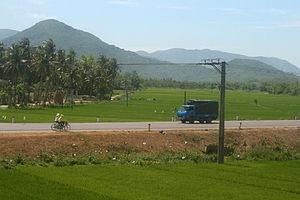
Bình Định est une des provinces de la région de la côte centrale du Sud du Viêt Nam.